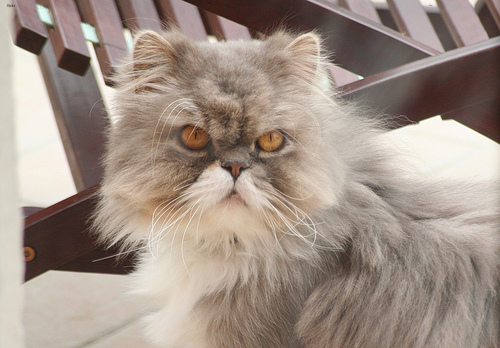
Breed: persian